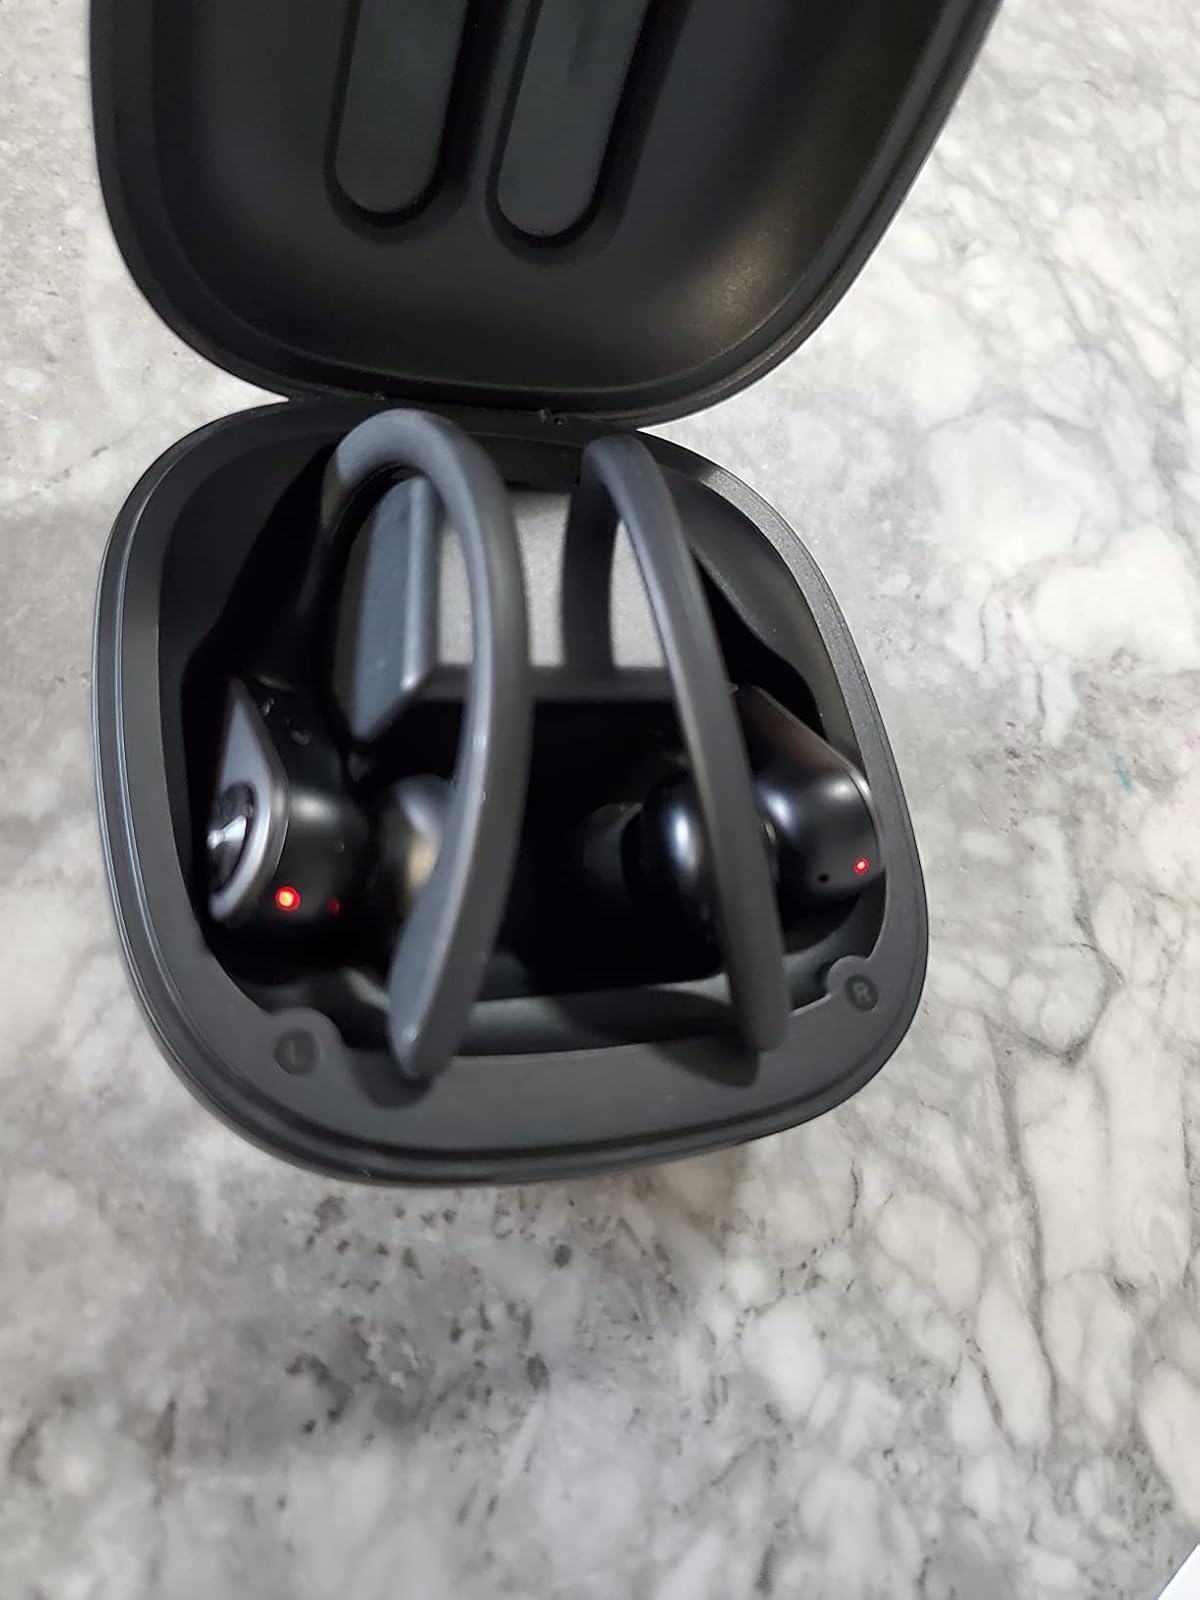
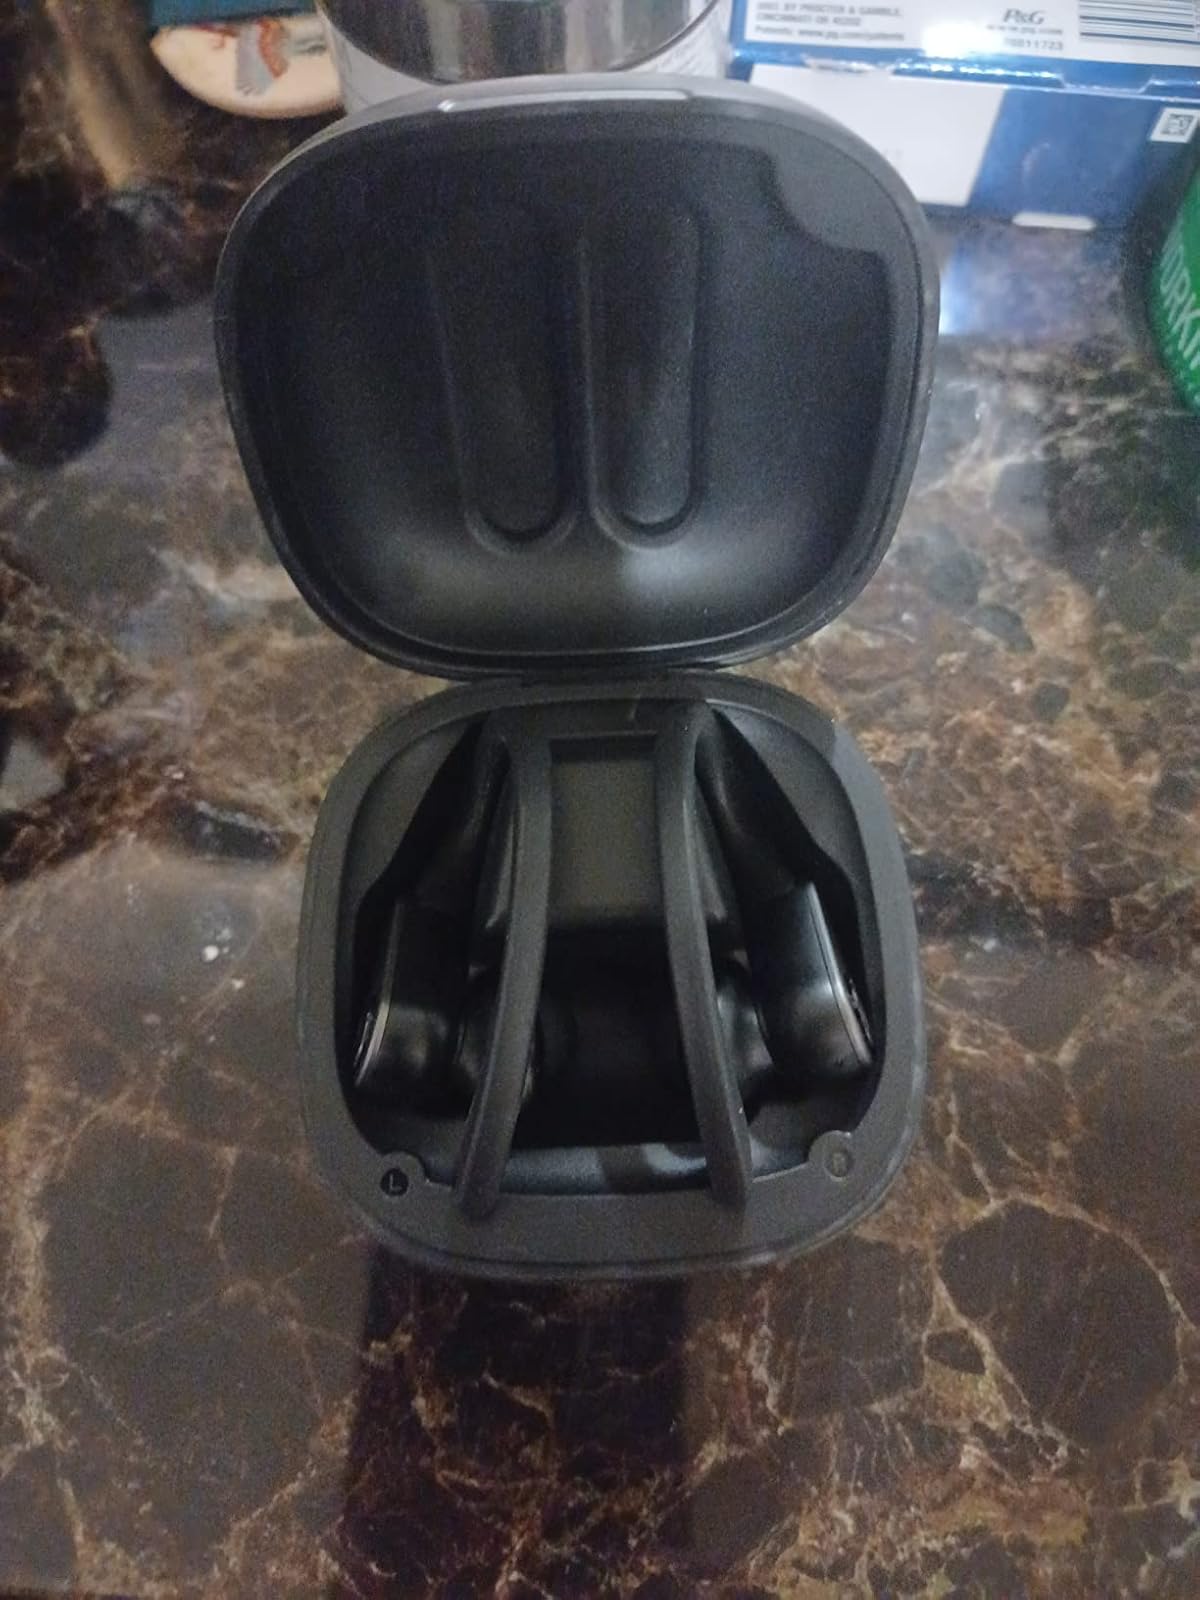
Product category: earbuds
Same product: yes